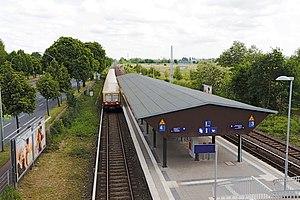
Le dépôt de Berlin-Schöneweide est un dépôt ferroviaire sur la ligne de Berlin à Görlitz dans le sud-est de la capitale allemande à Berlin-Niederschöneweide. Mis en place en 1927, il comprend un technicentre ferroviaire, de nombreuses voies de garage ainsi qu'une gare voyageurs pour les lignes 45, 46, 8, 85 et 9 du S-Bahn de Berlin.